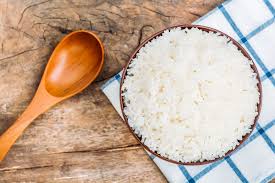
Yemek: pirinc_pilavi